Emanuel Bowen

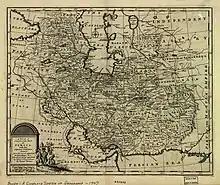
"A New & Accurate Map of Persia" drawn by Emanuel Bowen in 1747

One of his earliest engraved works, "Britannia Depicta", published in 1720, contained over two hundred road maps together with a miniature county map of each of the counties of England and Wales. It followed on John Ogilby's earlier work with updated style of historical and heraldic detail. It was an unusual feature of the atlas that the maps were engraved on both sides of each page, resulting in a handier-sized book.